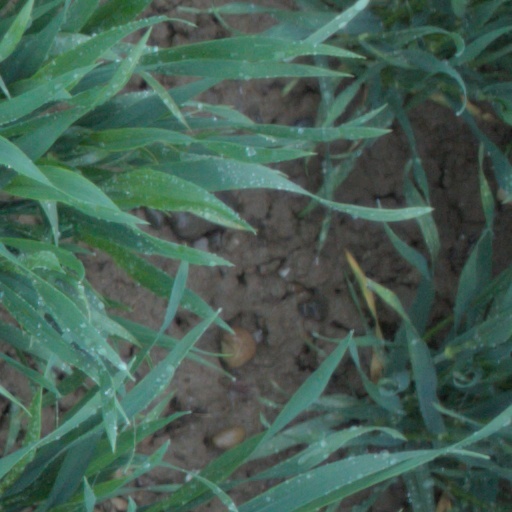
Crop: wheat